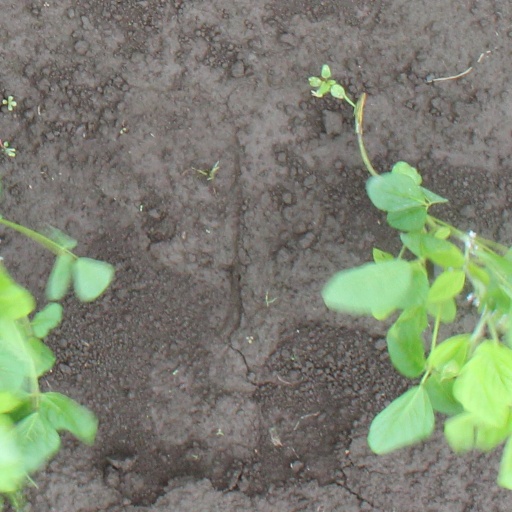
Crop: soybean